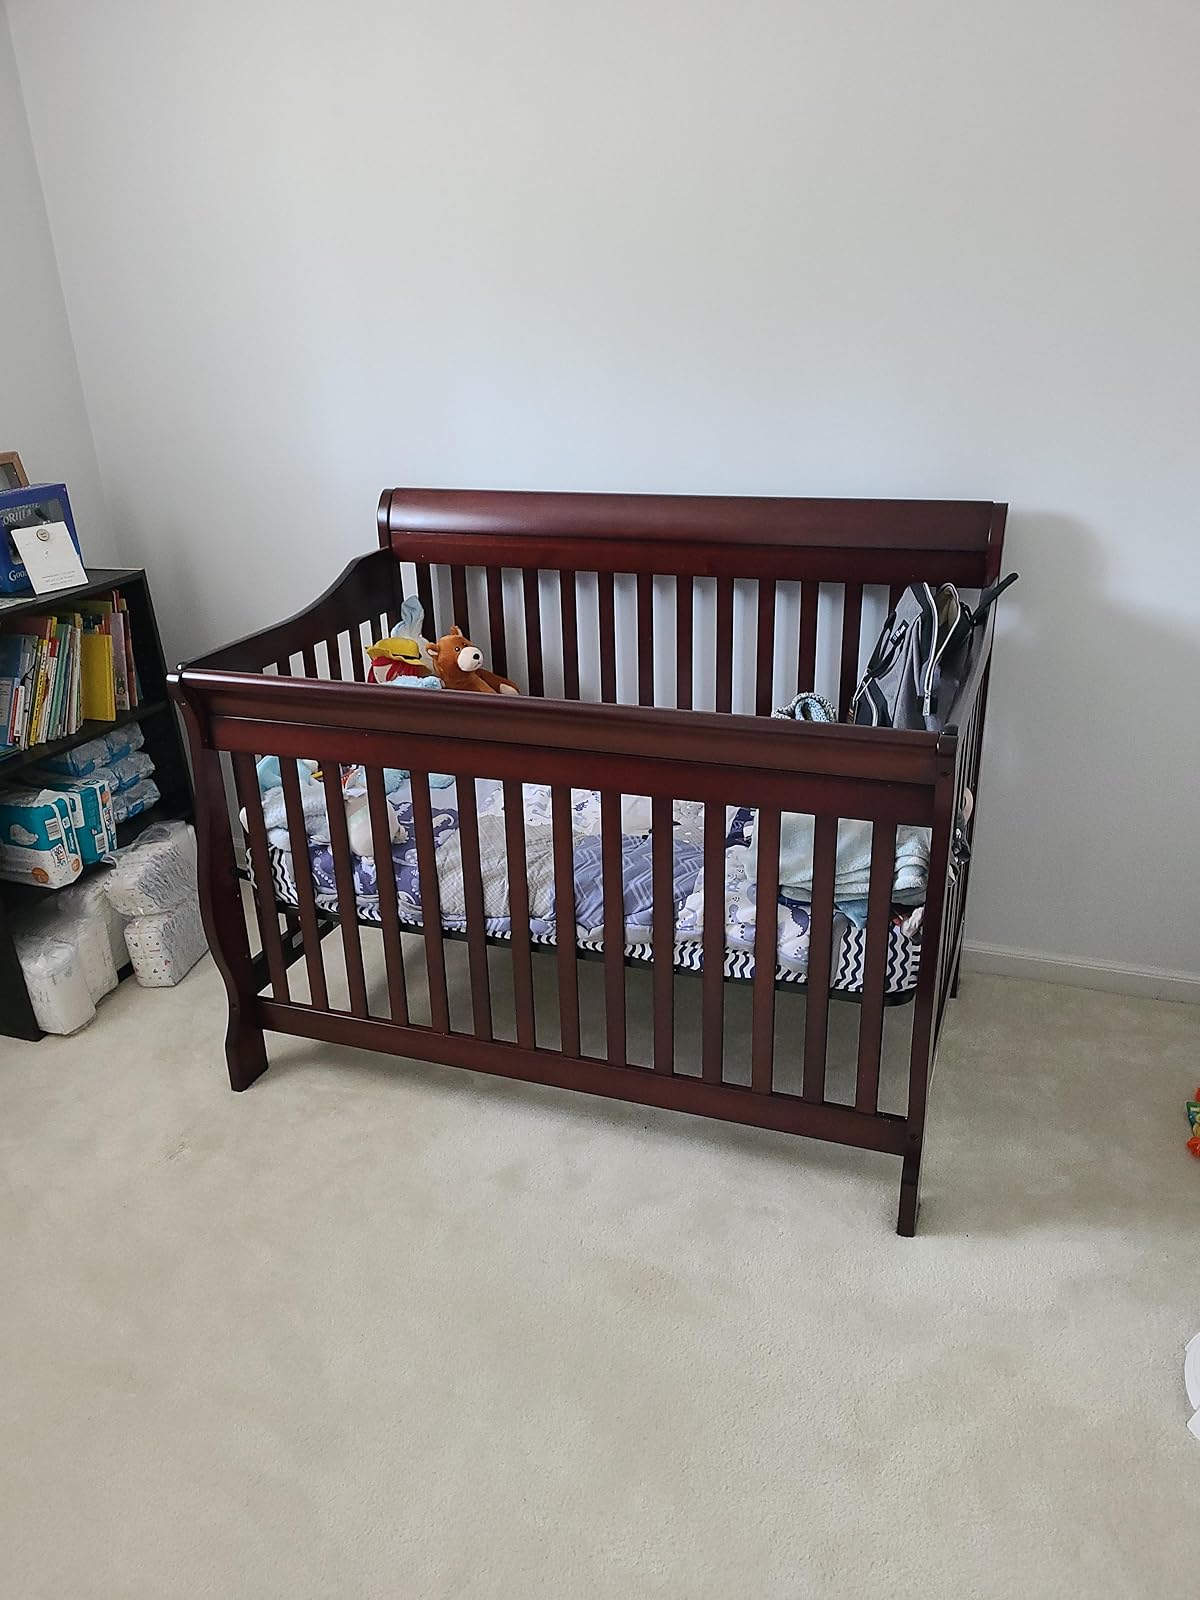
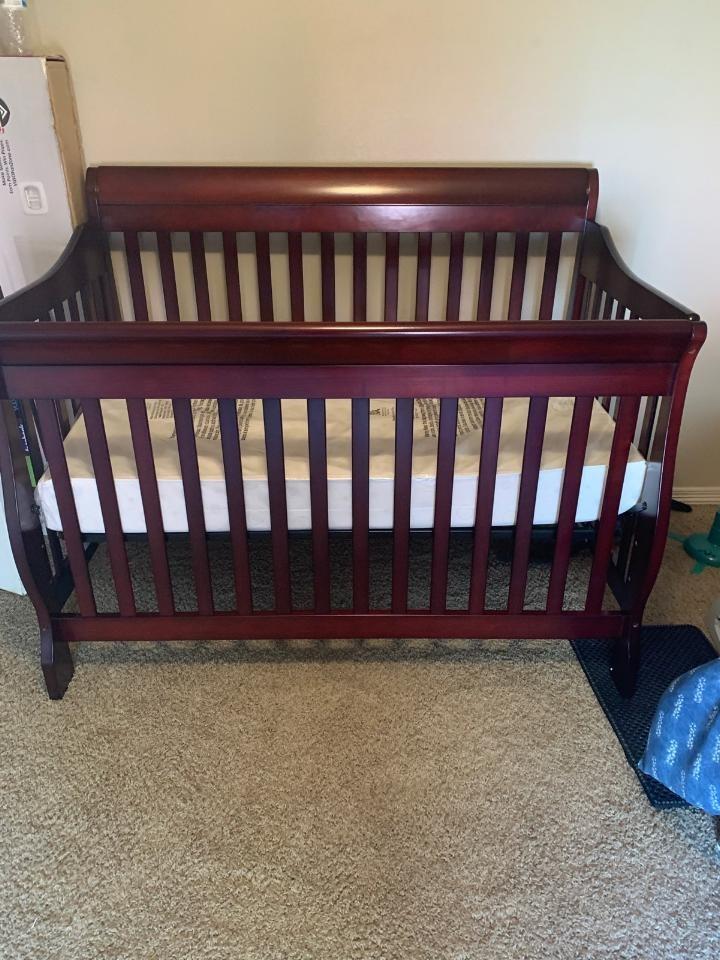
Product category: products_crib
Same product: yes